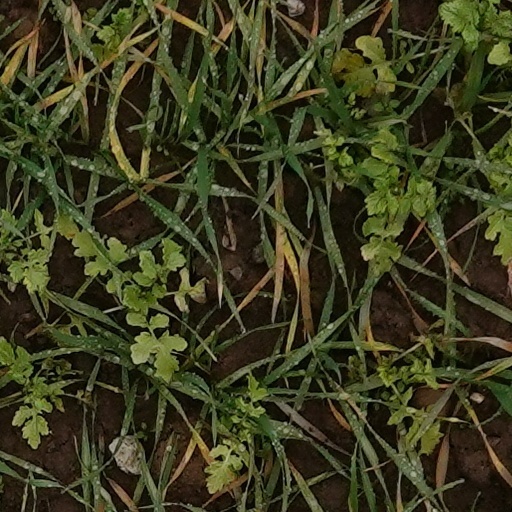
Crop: wheat